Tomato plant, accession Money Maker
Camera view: tilt-top (135 deg); turntable rotation: 120 degrees
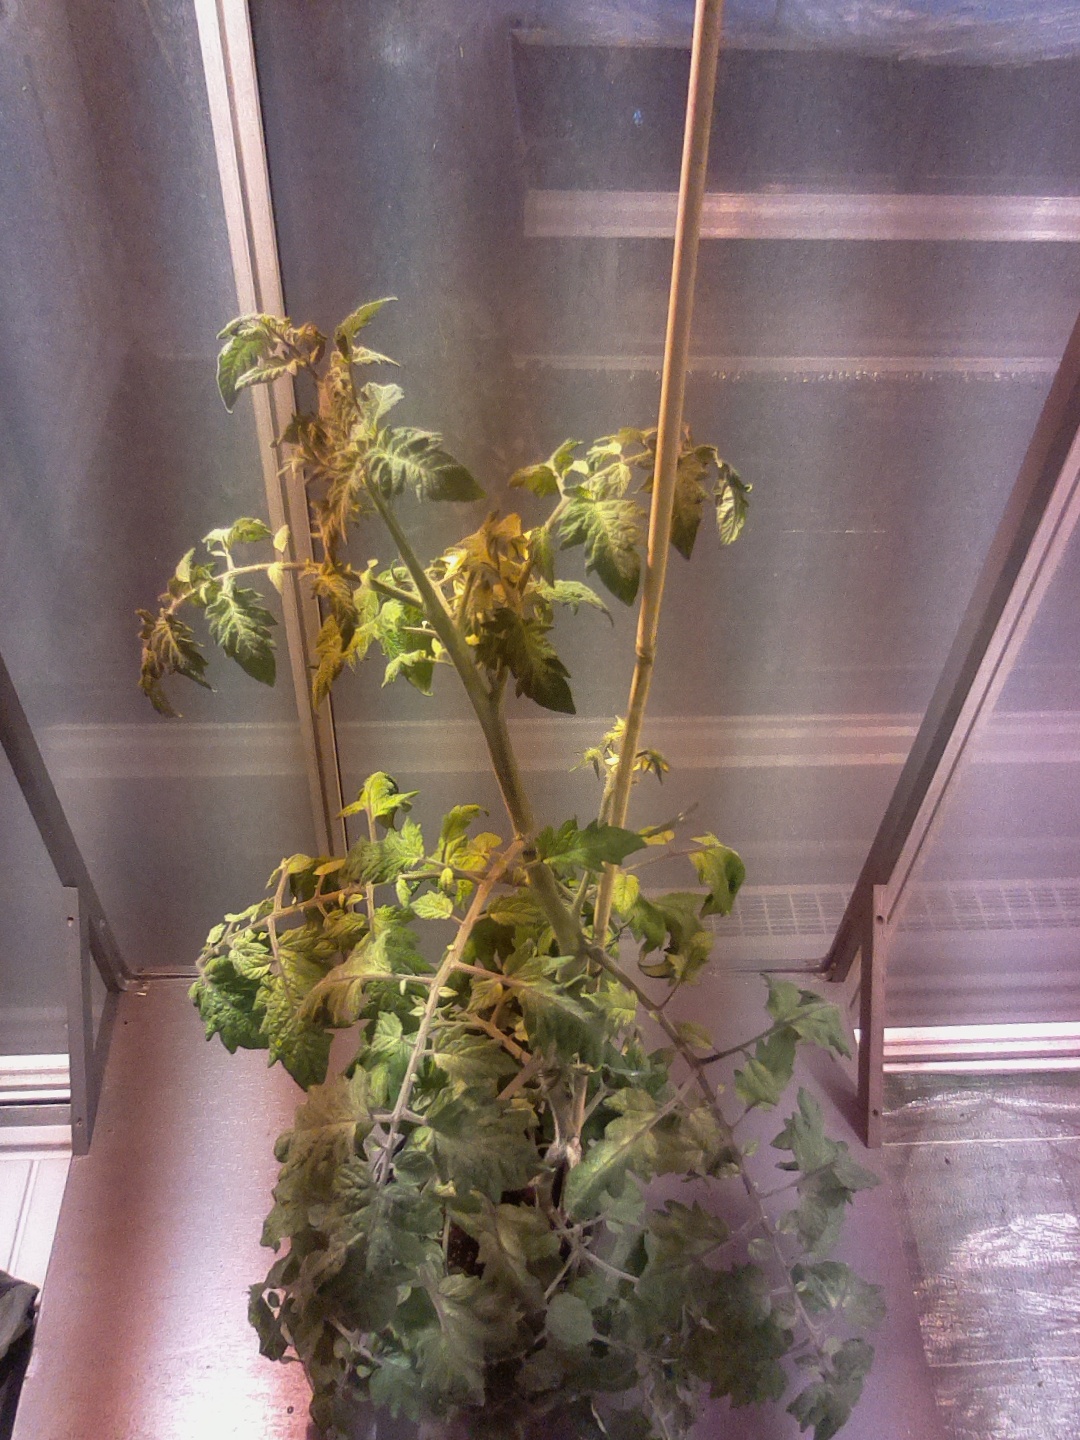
BBCH growth stage 69: End of flowering, 90%-100% of flowers open, more petals falling